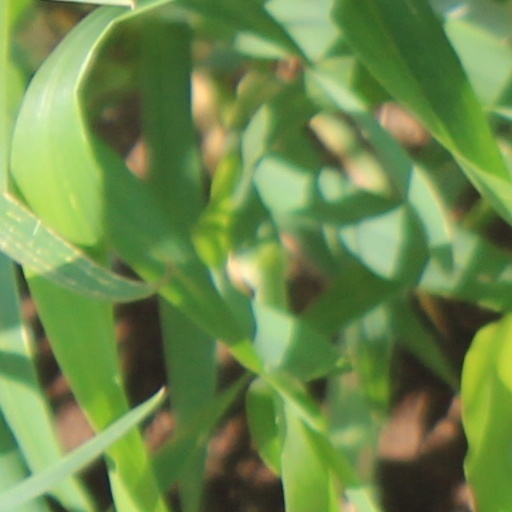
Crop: wheat